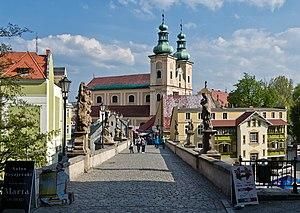
Kłodzko qui fait partie de la voïvodie de Basse-Silésie.